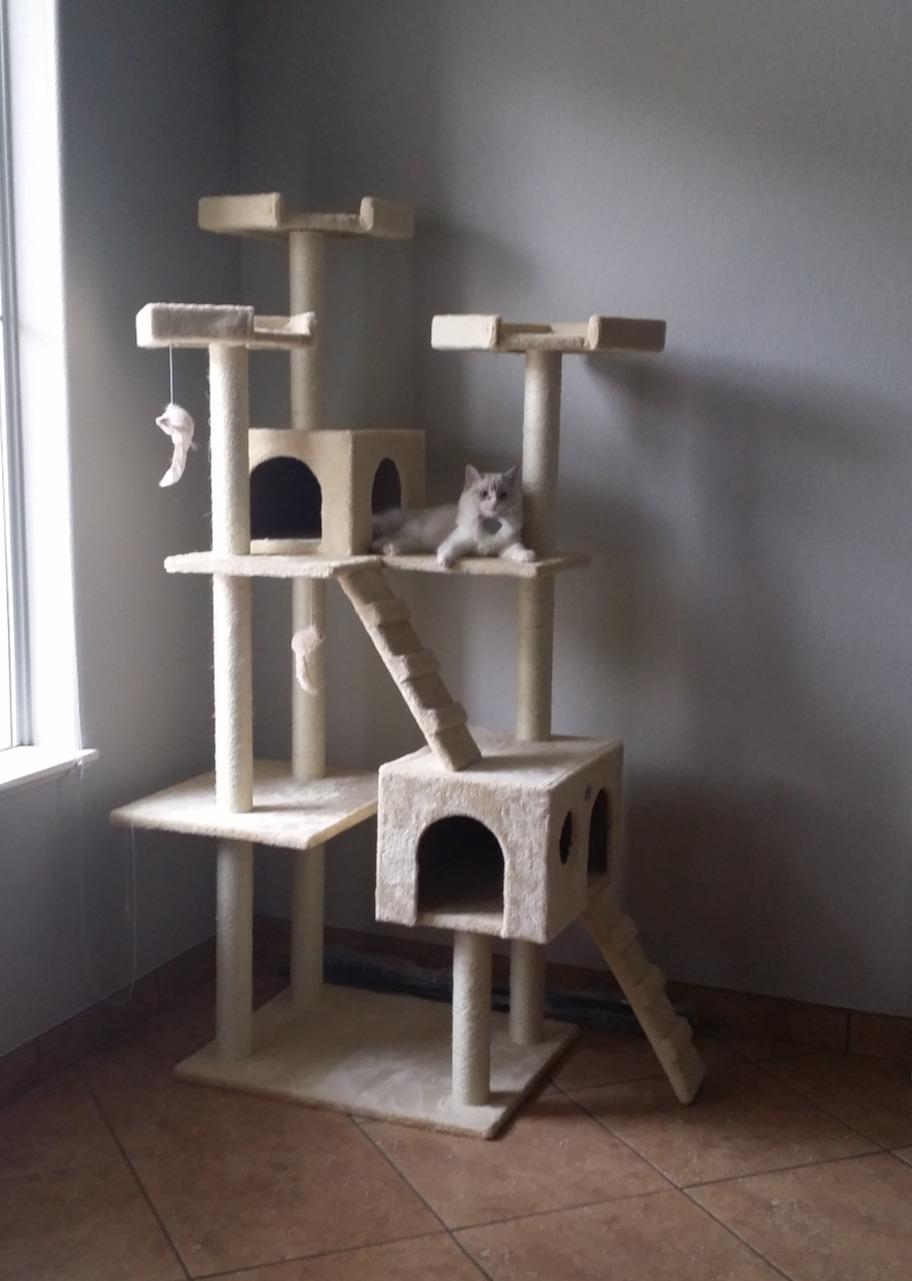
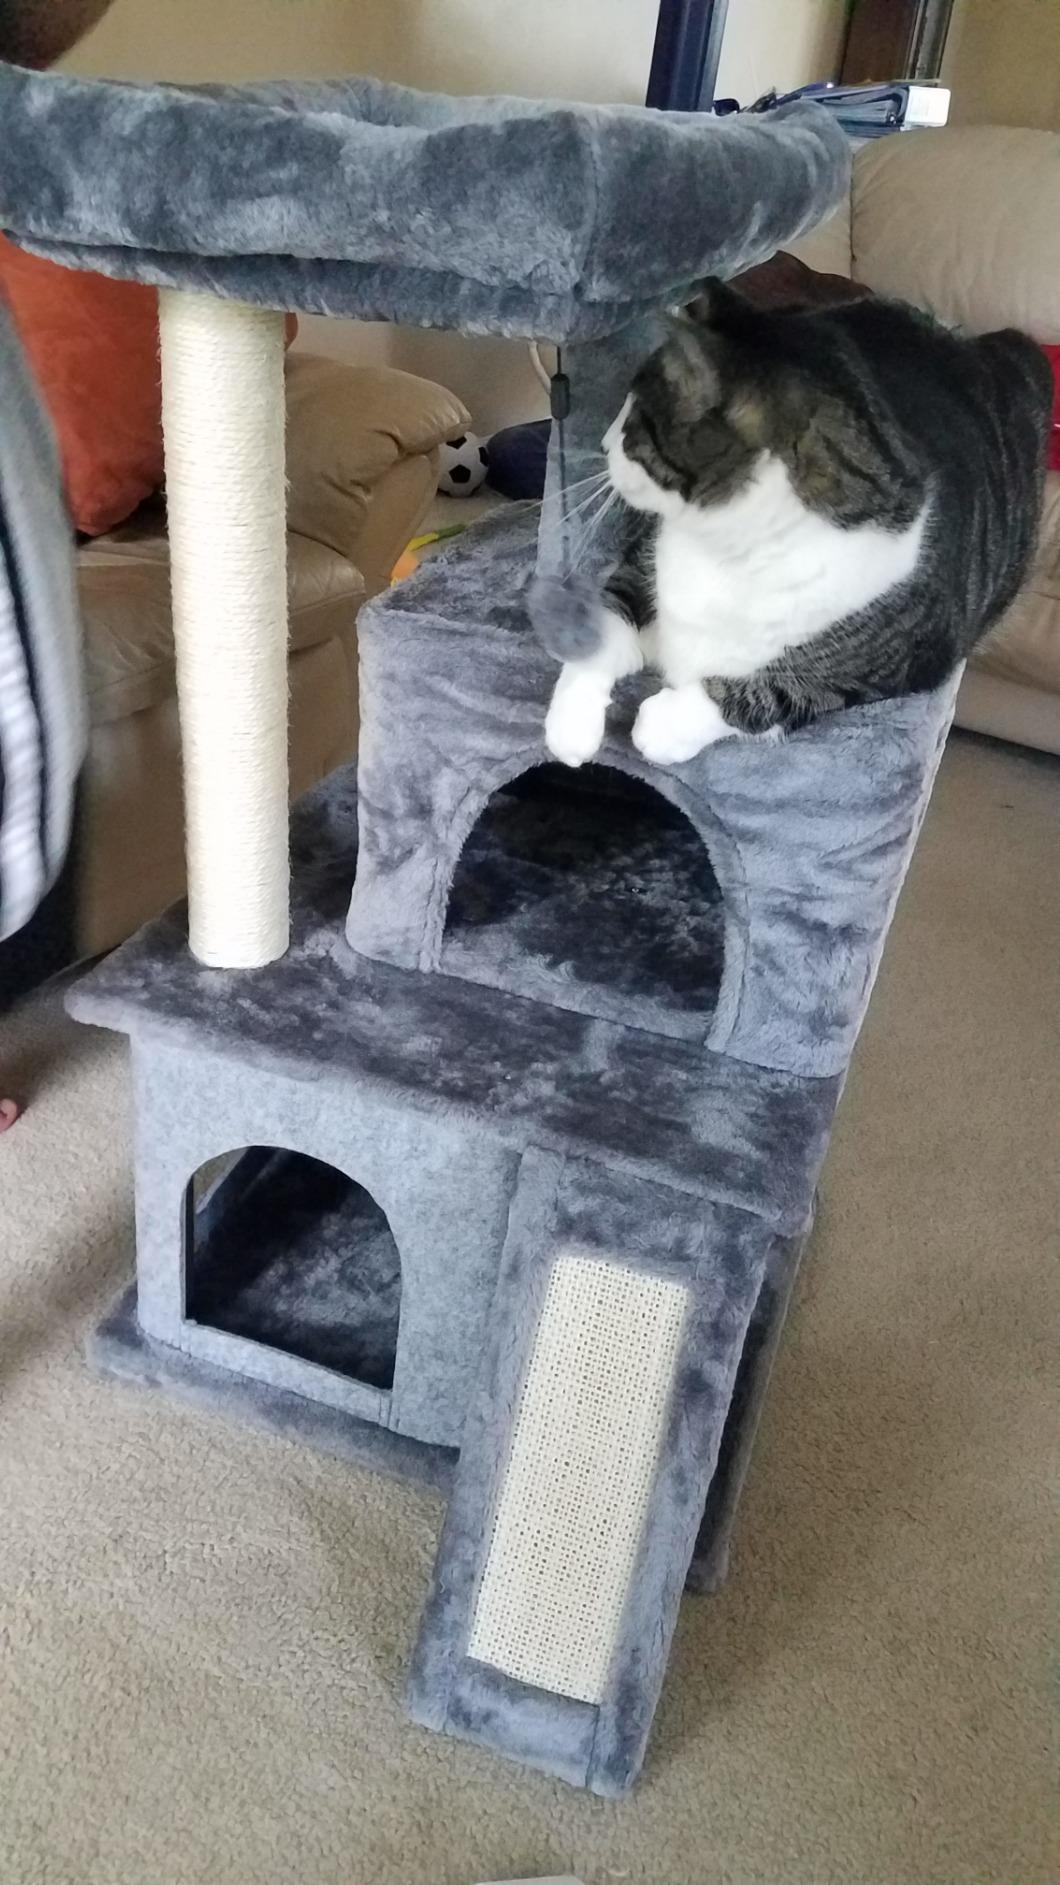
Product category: items_cat tree
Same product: no